Xochitl (Toltec)

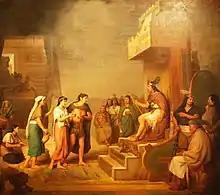
"The Discovery of Pulque", by José María Obregón; Xochitl is in white carrying bowl

Xochitl (pronunciation r. 877–916) was a Toltec empress consort and wife of Tecpancaltzin Iztaccaltzin. Her existence beyond legend is questionable, and accounts of her life are mainly based on the writings of indigenous historian Fernando de Alva Ixtlilxochitl.